Chad Pinder

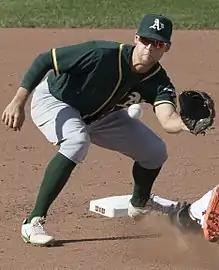
Pinder with the Oakland Athletics

Chadwick Hudson Pinder (born March 29, 1992) is an American former professional baseball utility player. He played in Major League Baseball (MLB) for the Oakland Athletics from 2016 to 2022.